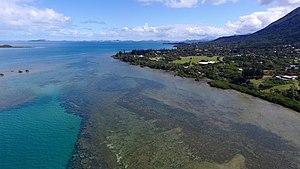
Mont dore nouvelle Calédonie grand port
Le Mont-Dore est la troisième commune de Nouvelle-Calédonie en nombre d'habitants.